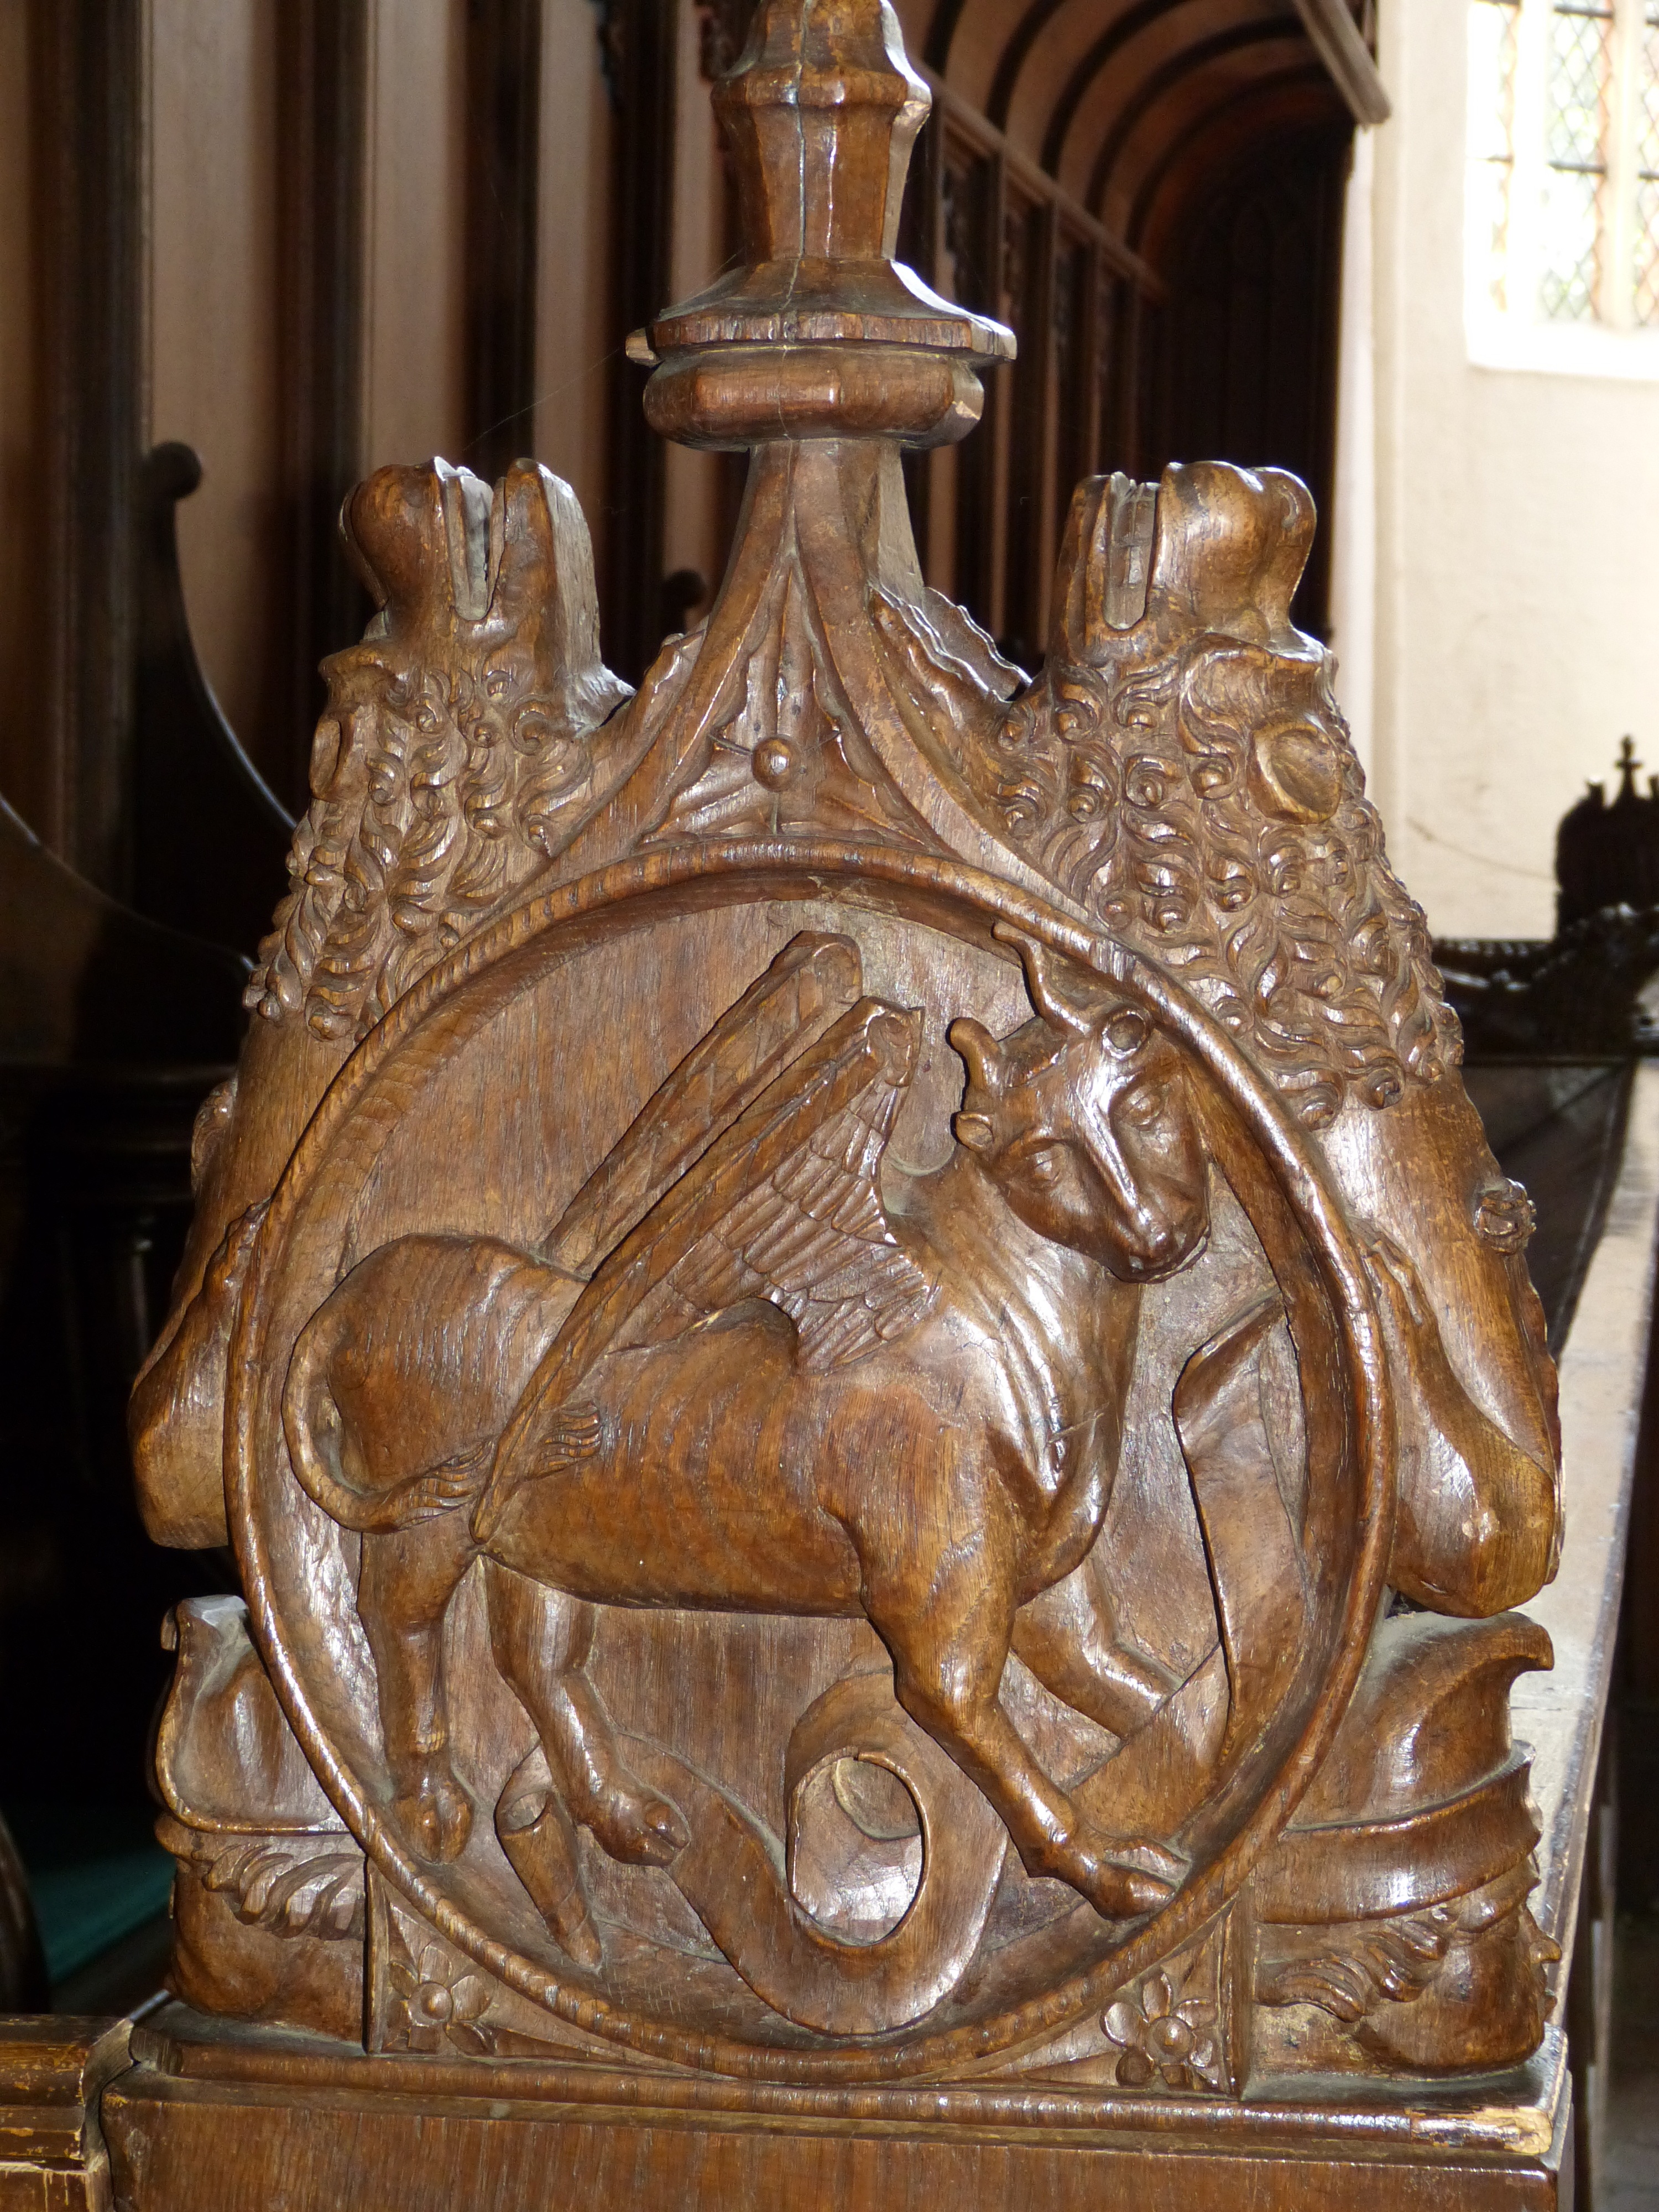
wood, antique, statue, portrait, cow, church, furniture, lighting, artwork, carve, sculpture, art, figure, stalls, carved, bronze, carving, relief, choir stalls, wood carving, stone carving, ancient history